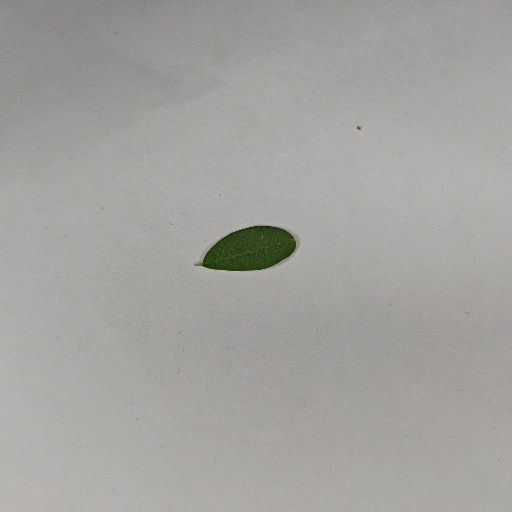
Species: Sojina
Leaf condition: Healthy Leaf